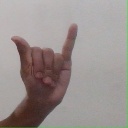
अक्षर: य